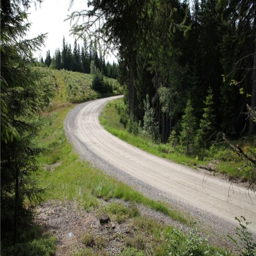
a road on the way